List of birds of Georgia (U.S. state)

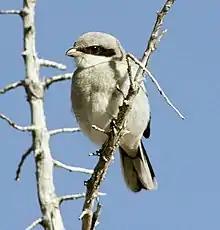
A small, gray bird perches on a branch amongst other branches with blue sky behind.

Tyrant flycatchers are passerines which occur throughout North and South America. They superficially resemble the Old World flycatchers, but are more robust and have stronger bills. They do not have the sophisticated vocal capabilities of the songbirds. Most, but not all, are rather plain. As the name implies, most are insectivorous. Twenty-one species of tyrant flycatcher have been recorded in Georgia.